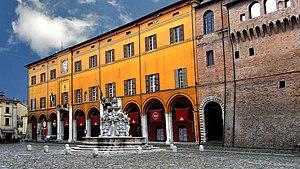
Le Palazzo Comunale ou Palazzo Albornoz, de Cesena, une des façades de la Piazza del Popolo ; fut construit par le cardinal espagnol Gil Álvarez Carrillo de Albornoz à partir du milieu du XIVᵉ siècle. L'édifice d’aujourd’hui englobe deux structures bien plus antiques : le Palatium Vetus et Palatium Novum.
Le centre historique de Cesena comprend de nombreux palazzi et édifices religieux d’un intérêt historique et artistique notable. Cesena est une des rares cités à avoir conservé presque intactes ses murailles et une grande partie des tours et portes qui délimitent le centre historique, qui se trouve sous l’antique Rocca Malatestiana.